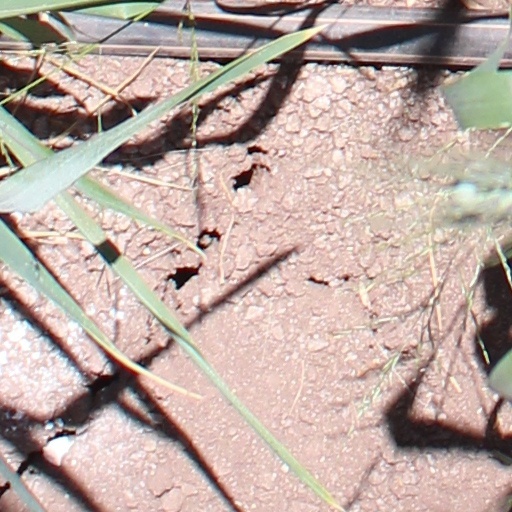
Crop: wheat